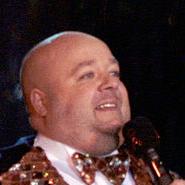
Age: 47